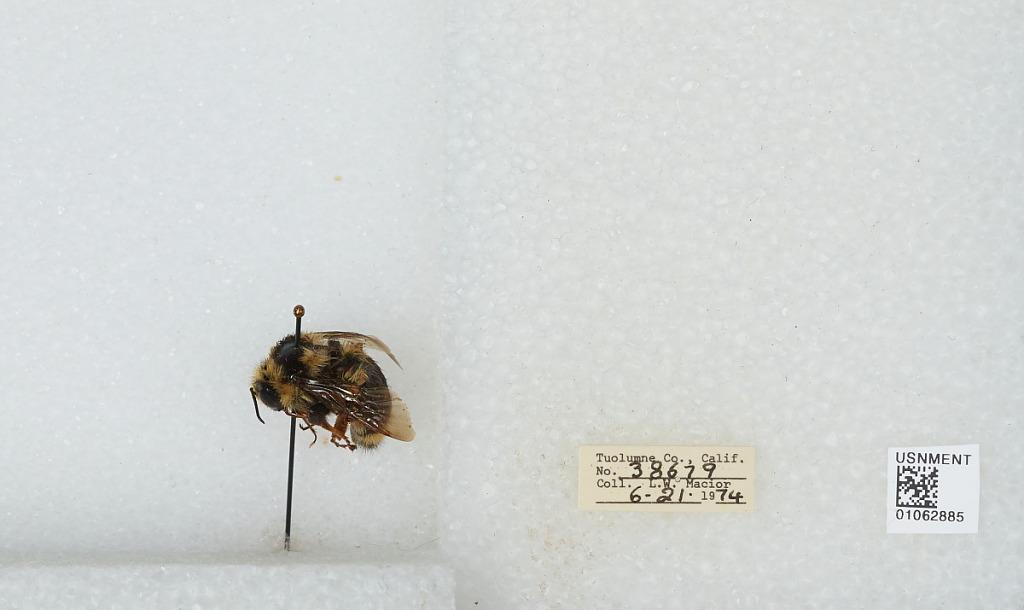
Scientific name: Bombus bifarius nearcticus
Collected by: L. Macior
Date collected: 1974-6-21
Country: United States
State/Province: California
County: Tuolumne
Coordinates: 38.02, -119.94